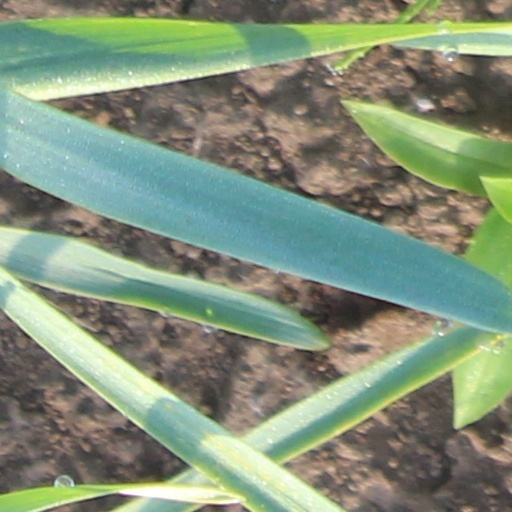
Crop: wheat